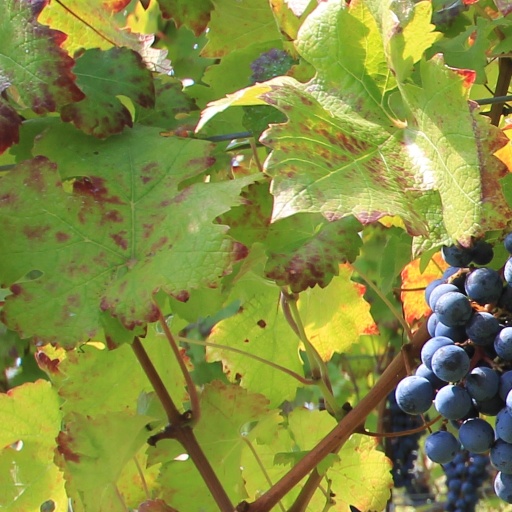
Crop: grape